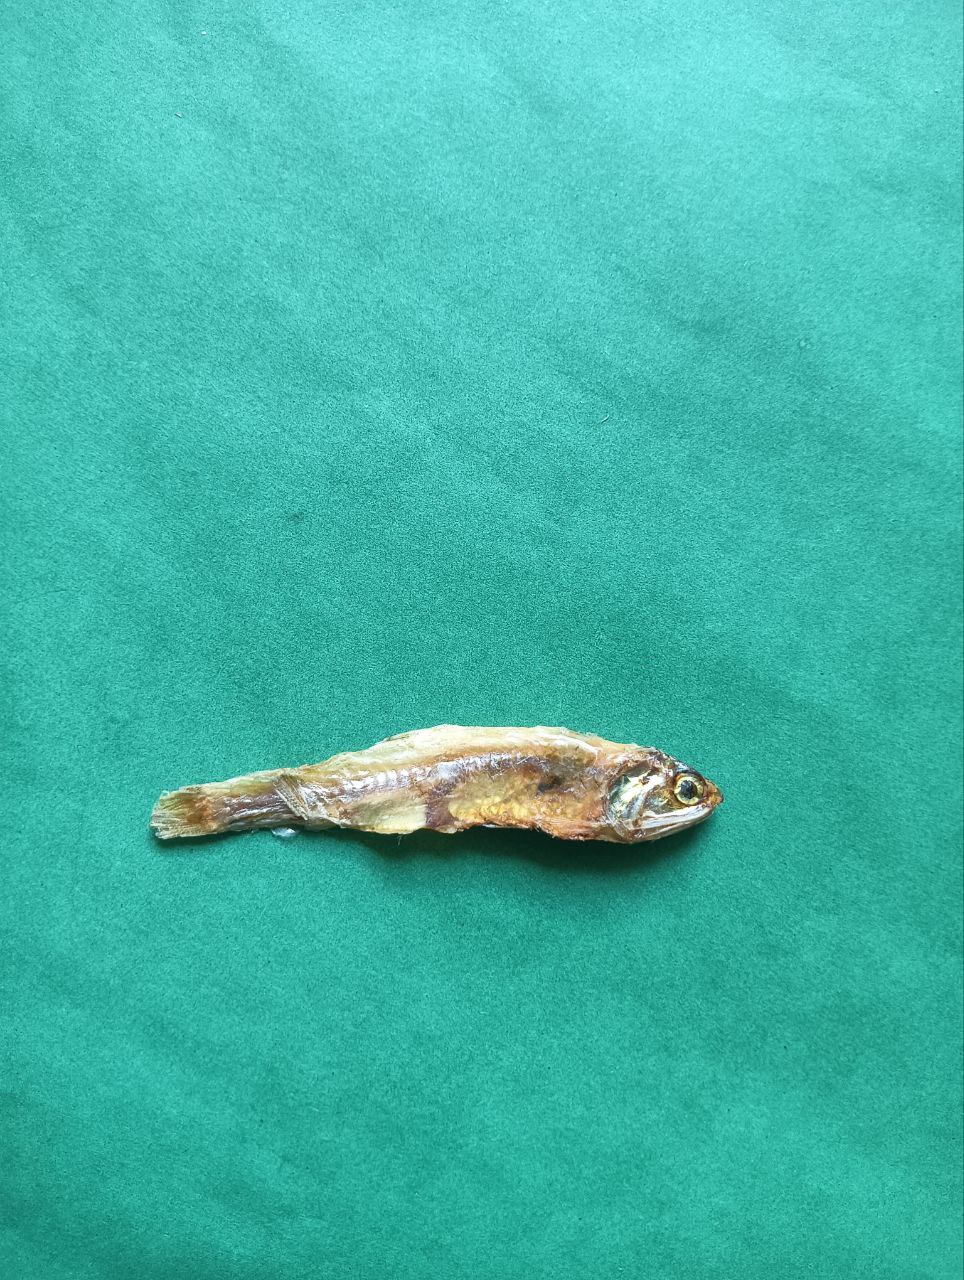
Species: narkeli